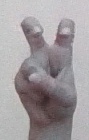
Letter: toot